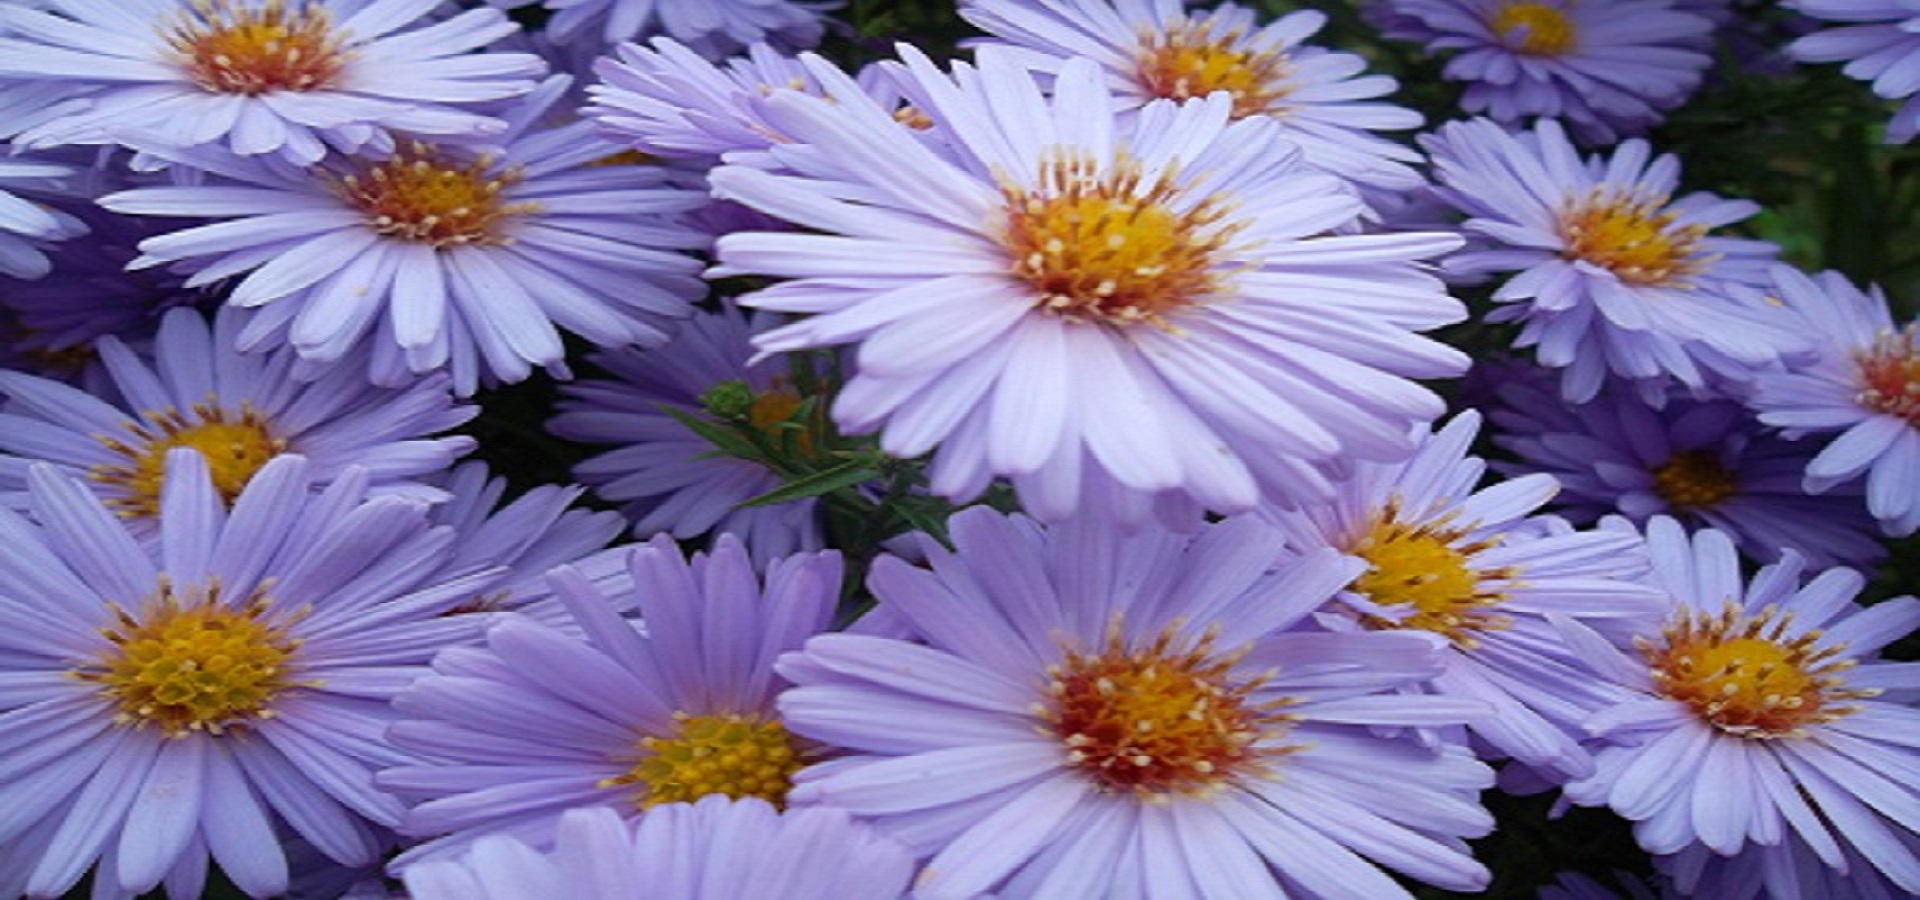
flowers, nature, wallpapers, flower, plant, white, blue, purple, petal, yellow, groundcover, flowering plant, annual plant, close up, daisy family, herbaceous plant, tatarian aster, new york aster, wildflower, aromatic aster, pollen, new england aster, blue wood aster, asterales, macro photography, photography, marguerite daisy